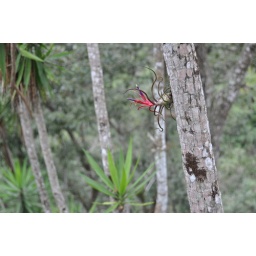
Shade house construction Bromeliad in flower